Psychrophile

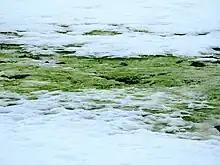
Psychrophilic algae can tolerate cold temperatures, like this "Chlamydomonas" green algae growing on snow in Antarctica.

Microalgae that live in snow and ice include green, brown, and red algae. Snow algae species such as "Chloromonas sp.", "Chlamydomonas sp.", and "Chlorella sp." are found in polar environments.